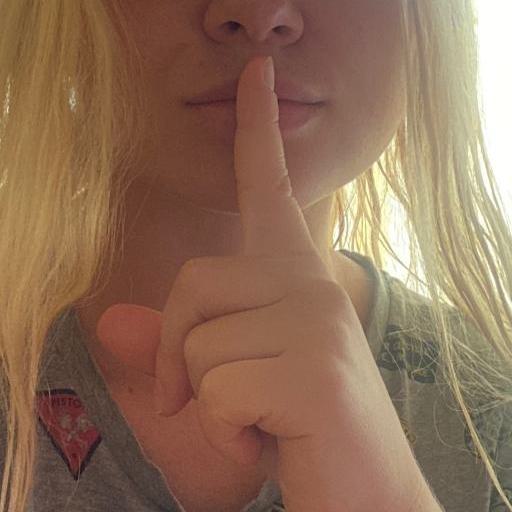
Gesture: mute